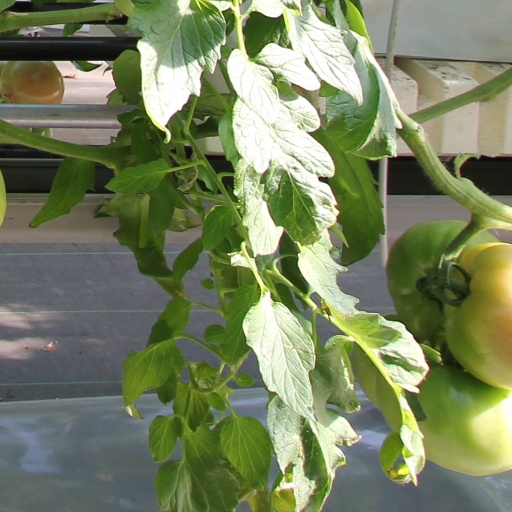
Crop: tomato